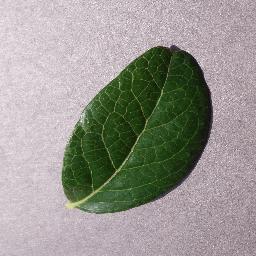
Label: Blueberry___healthy